1750–1775 in Western fashion

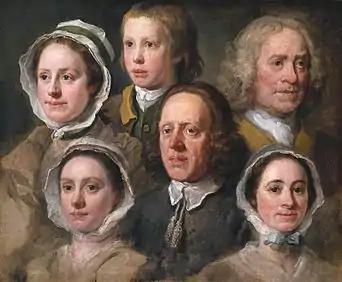
Portraits of William Hogarth's servants (England, 1750s)

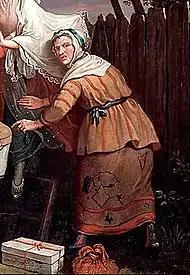
A working-class woman wears a short dress or bedgown, a patched and mended petticoat, and neckerchief (England)

Throughout the period, men continued to wear the coat, waistcoat and breeches of the previous period. However, changes were seen in both the fabric used as well as the cut of these garments. More attention was paid to individual pieces of the suit, and each element underwent stylistic changes. Under new enthusiasms for outdoor sports and country pursuits, the elaborately embroidered silks and velvets characteristic of "full dress" or formal attire earlier in the century gradually gave way to carefully tailored woollen "undress" garments for most occasions, whilst continuing to be worn for more formal ones (e.g. Balls, receptions, court appearances...). This more casual style reflected the dominating image of "nonchalance." The goal was to look as fashionable as possible with seemingly little effort. This was to be the new, predominant mindset of fashion.